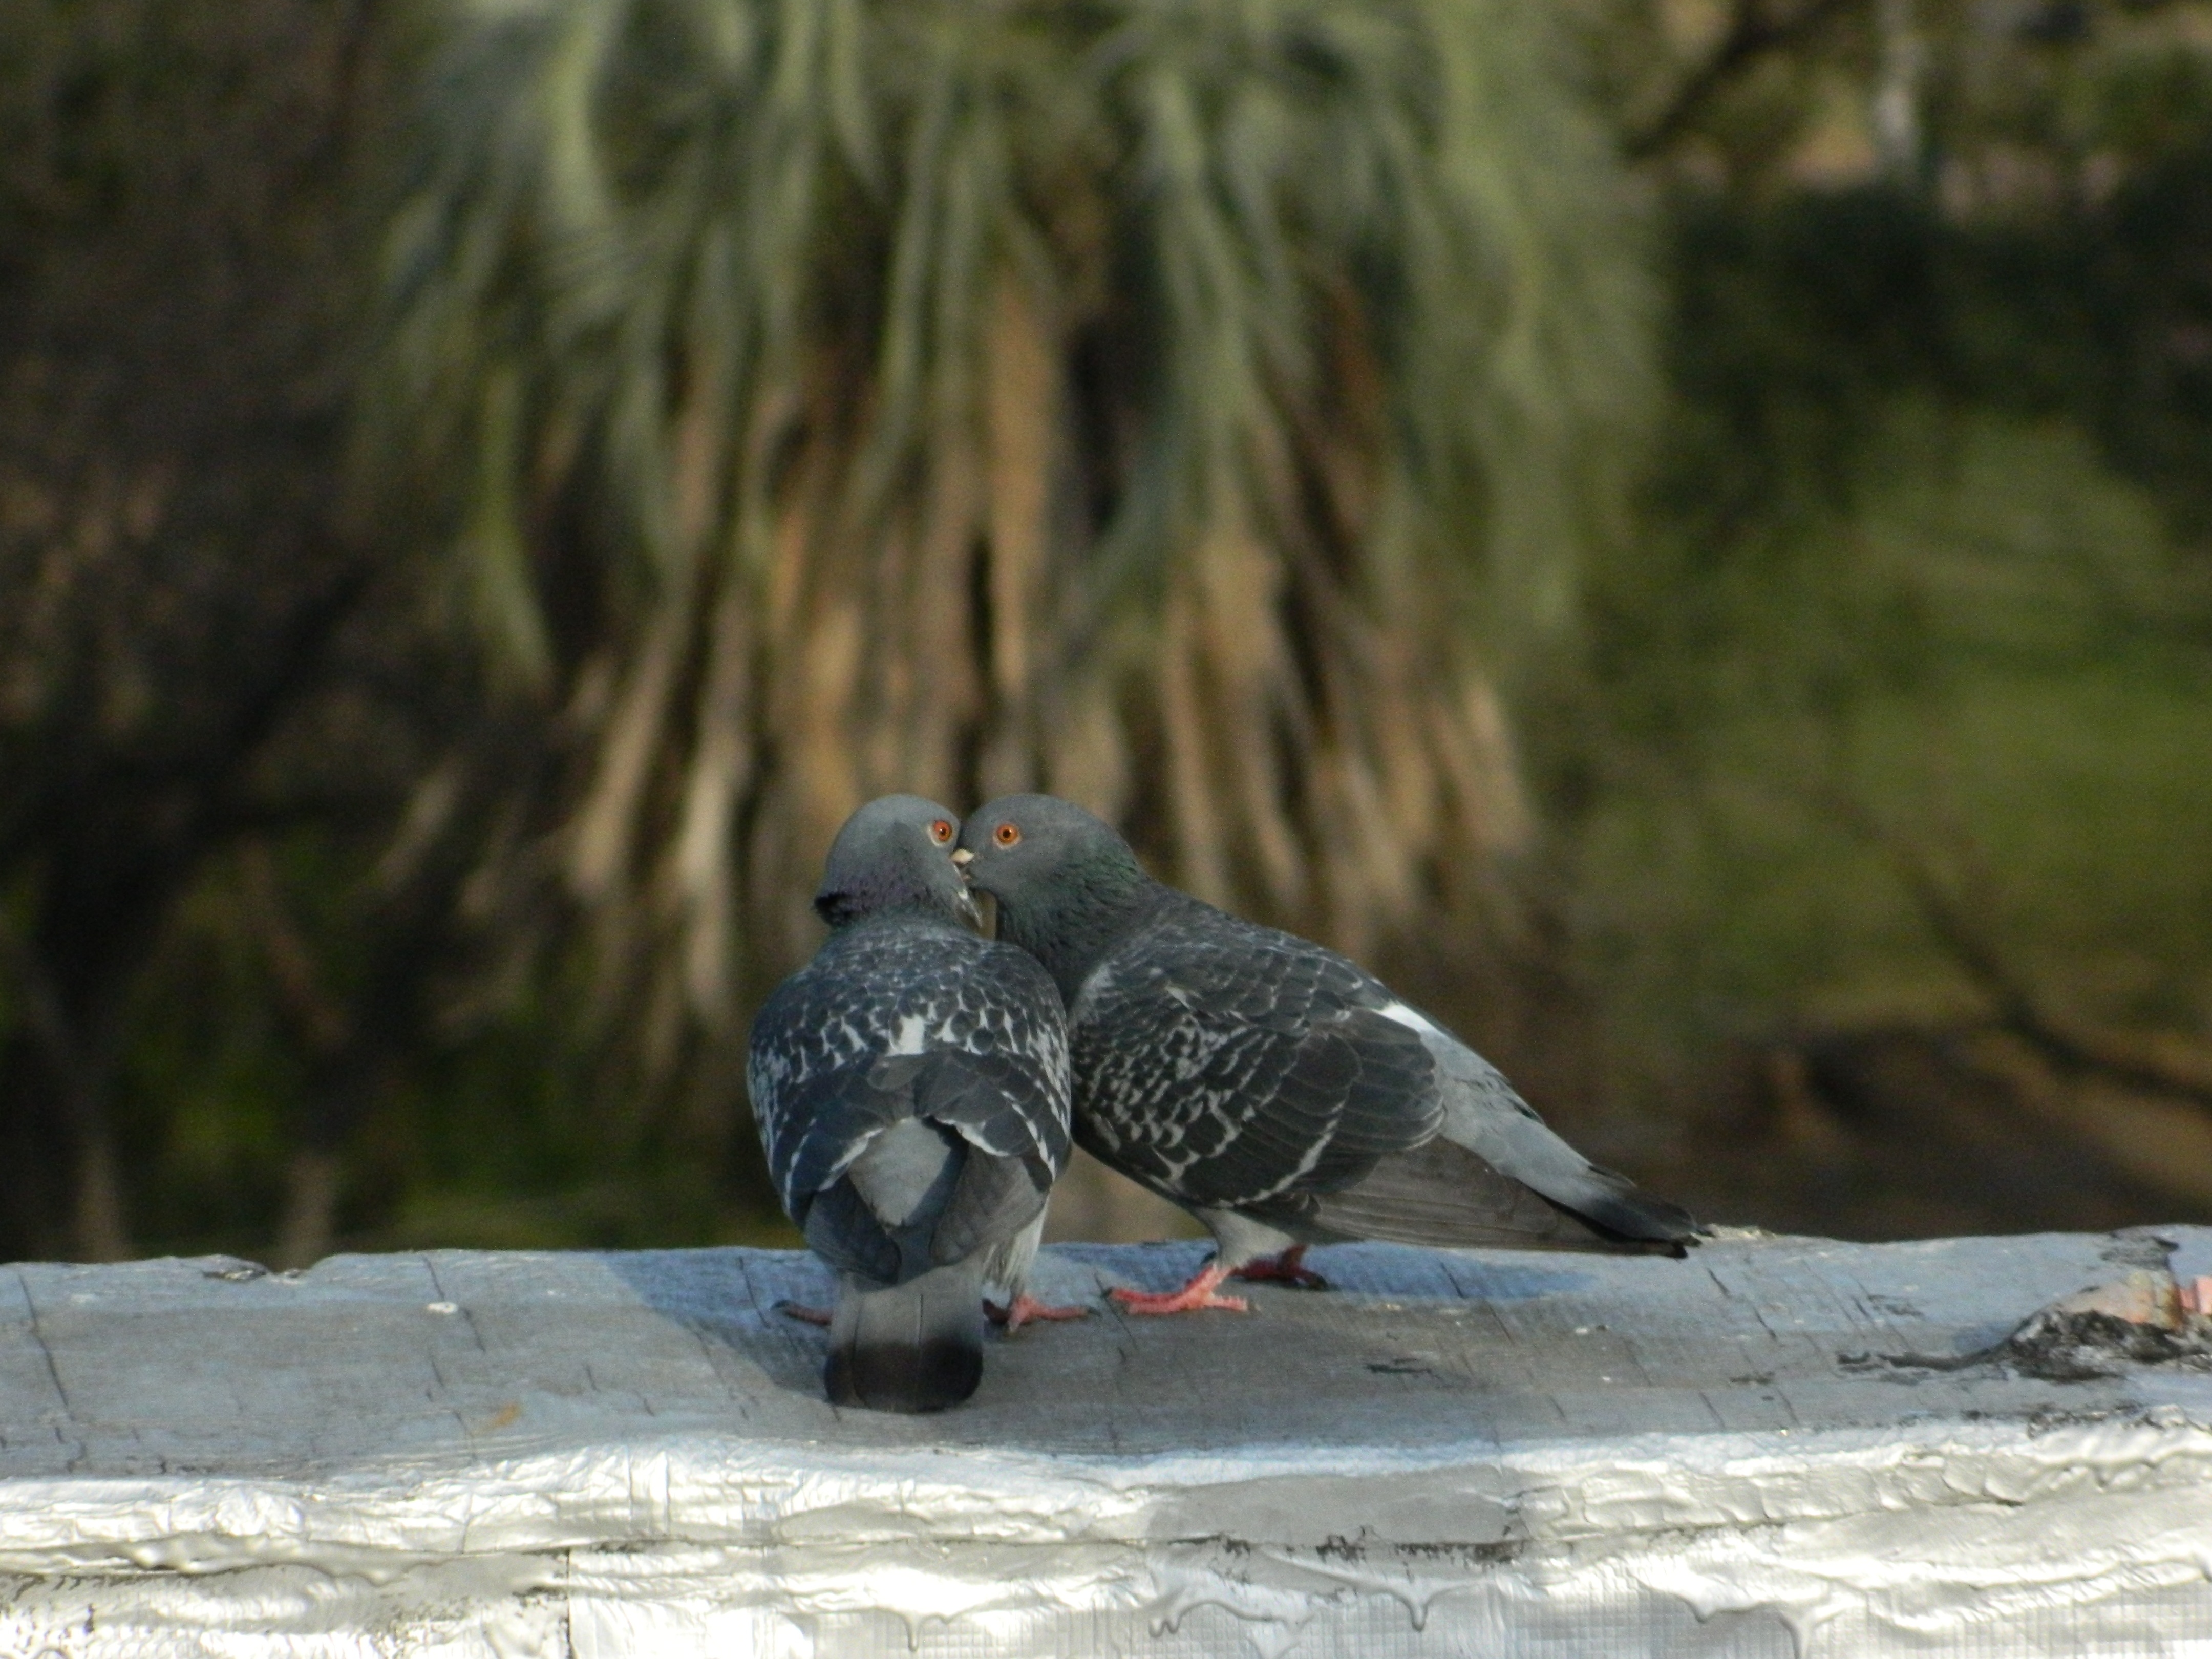
bird, wildlife, love, fauna, pigeons, vertebrate, water bird